Whitehaven Historic District

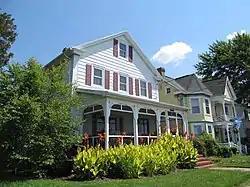
Homes in the historic district

Whitehaven Historic District is a national historic district in Whitehaven, Wicomico County, Maryland. It is located at the end of Whitehaven Road (an extension of Maryland Route 352) on the north bank of the Wicomico River. The Whitehaven Ferry that crosses the river here has been in continuous operation since 1688 or earlier. The district encompasses a late-19th century village, consisting of the Whitehaven Hotel, church, school, marine railway, and 24 houses dating from the 19th century, two 20th century and one 18th century dwellings. It is one of the oldest towns in this part of Maryland, authorized by the General Assembly in the late 17th century.